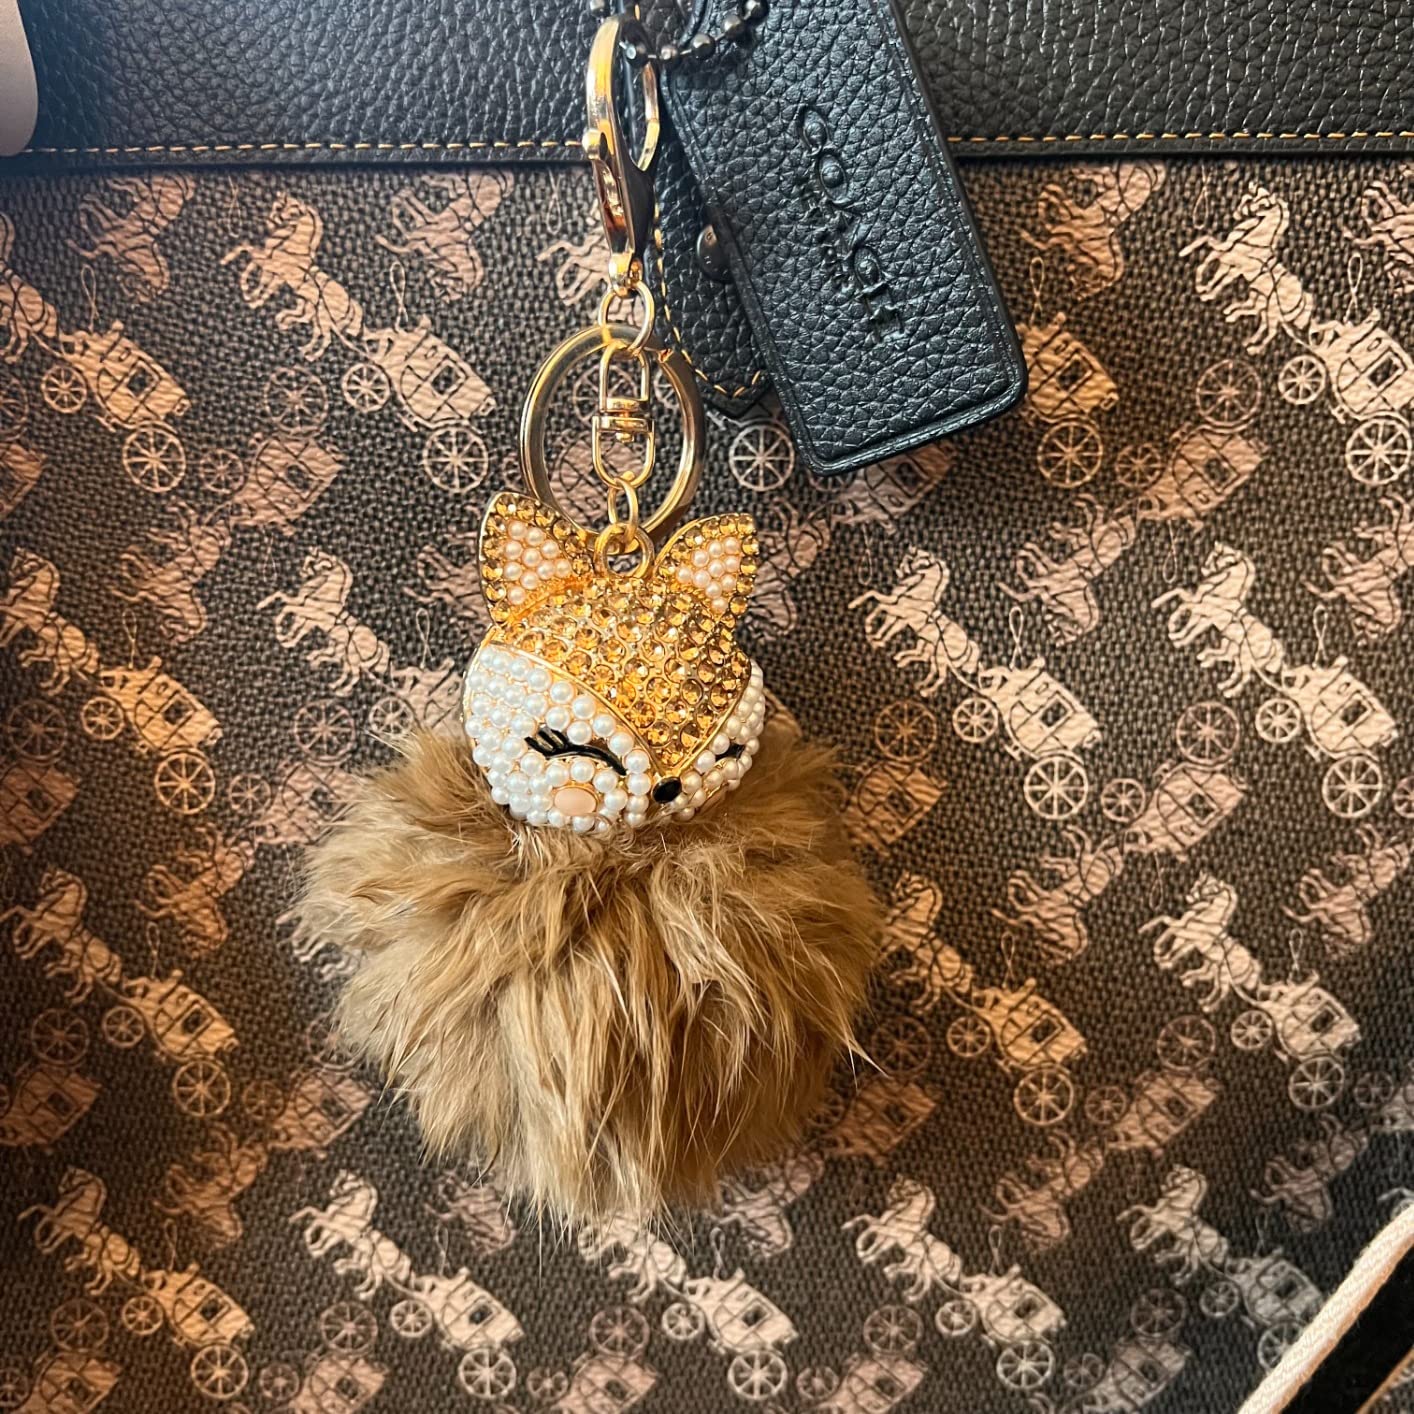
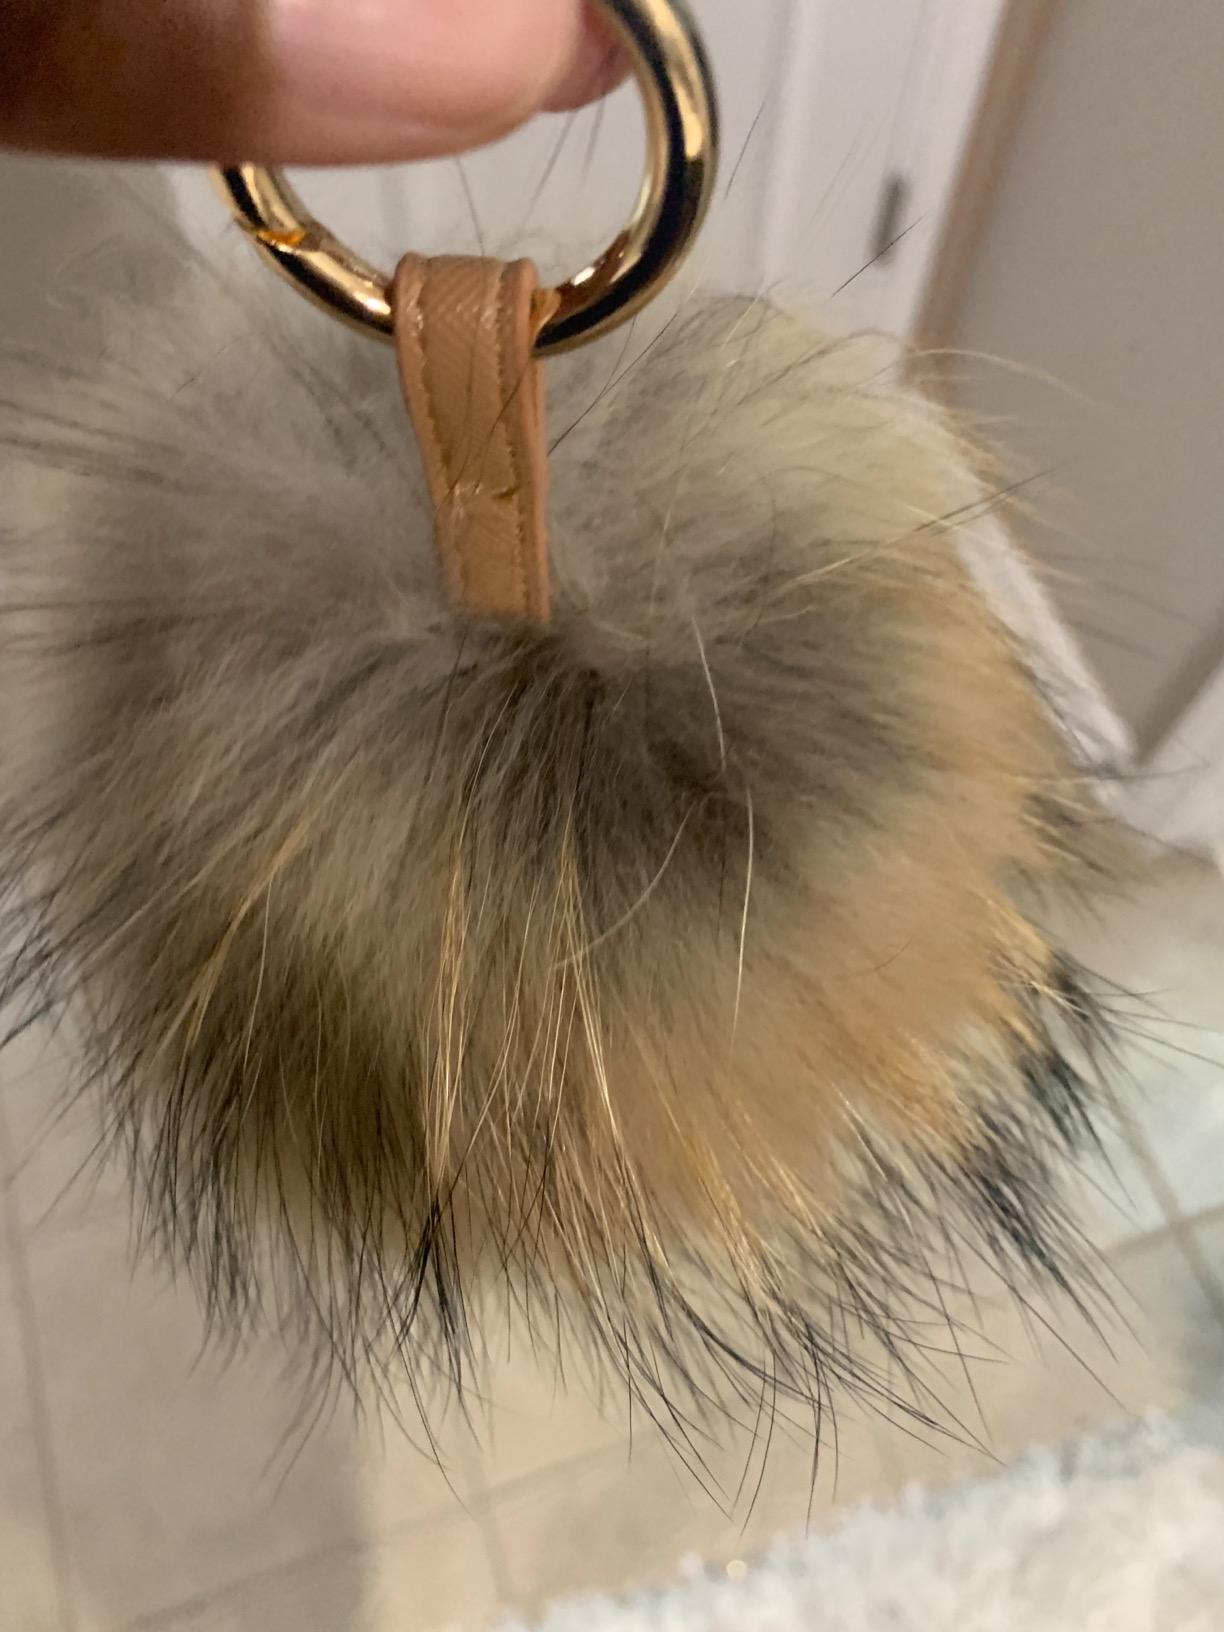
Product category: accessories_keychain
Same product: no